Pretty Little Liars season 5

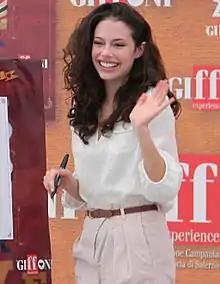
Chloe Bridges smiling at Griffon Film Festival in 2010.

The fifth season had nine roles receiving star billing, with all of them returning from the previous season, seven of which was part of the original cast from the first season. The season saw the four protagonists of the series continue the roles. Troian Bellisario played Spencer Hastings, who struggles with family drama. Ashley Benson continued her role as Hanna Marin, whom finds herself in an identity crisis as a result of Alison's return. Lucy Hale played Aria Montgomery who volunteers to work at Radley Sanitarium in addition to build up her relationship with Ezra. Shay Mitchell portrayed Emily Fields who is affected the most of Alison's return, which makes her confront her feelings towards Ali. Sasha Pieterse returned as Alison DiLaurentis, who moves back home after being presumably dead the last two years, which makes her the attention of the town. Janel Parrish played Mona Vanderwaal, who starts a group against Alison. Tyler Blackburn returned to the series as Caleb Rivers after playing the same character on "Ravenswood", while Ian Harding continued his role as Ezra Fitz who is almost killed after being shot in the abdomen by Shana. In addition, Laura Leighton played Ashley Marin, Hanna's mom.